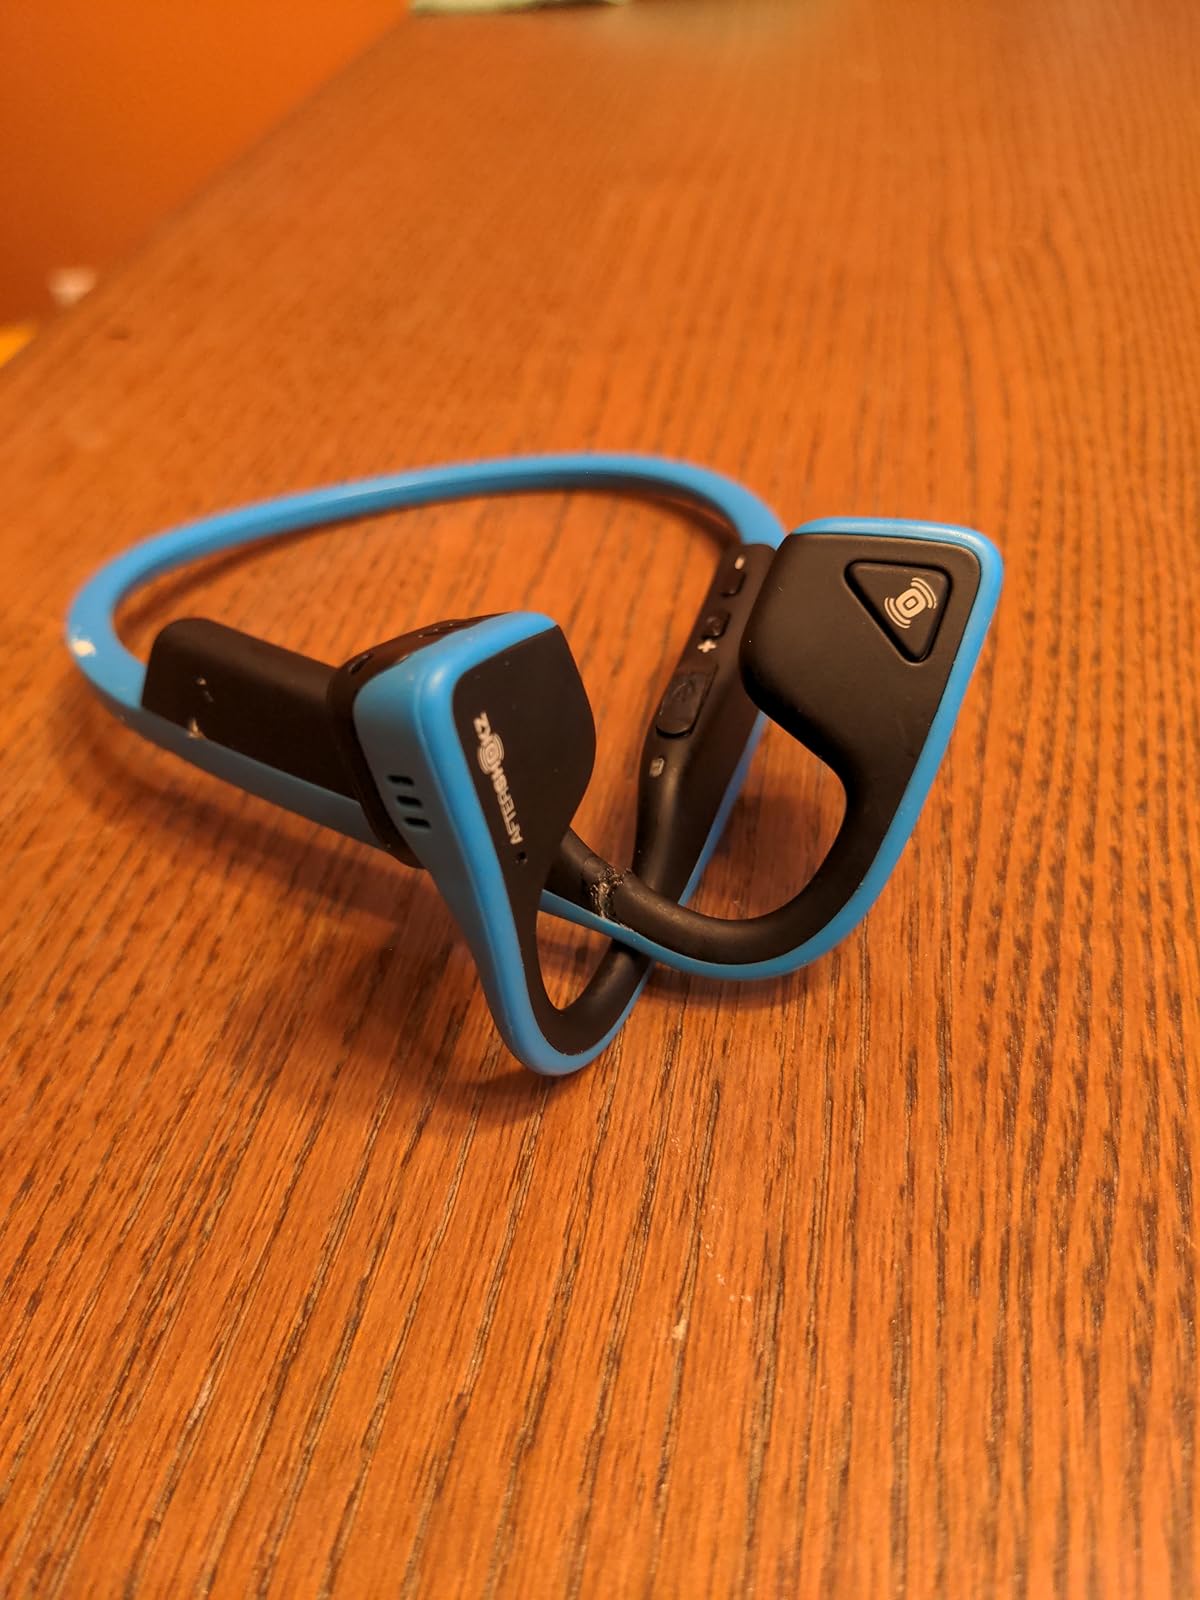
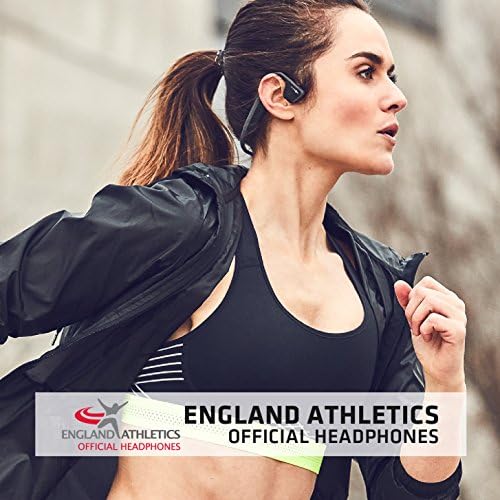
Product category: headphones
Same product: no